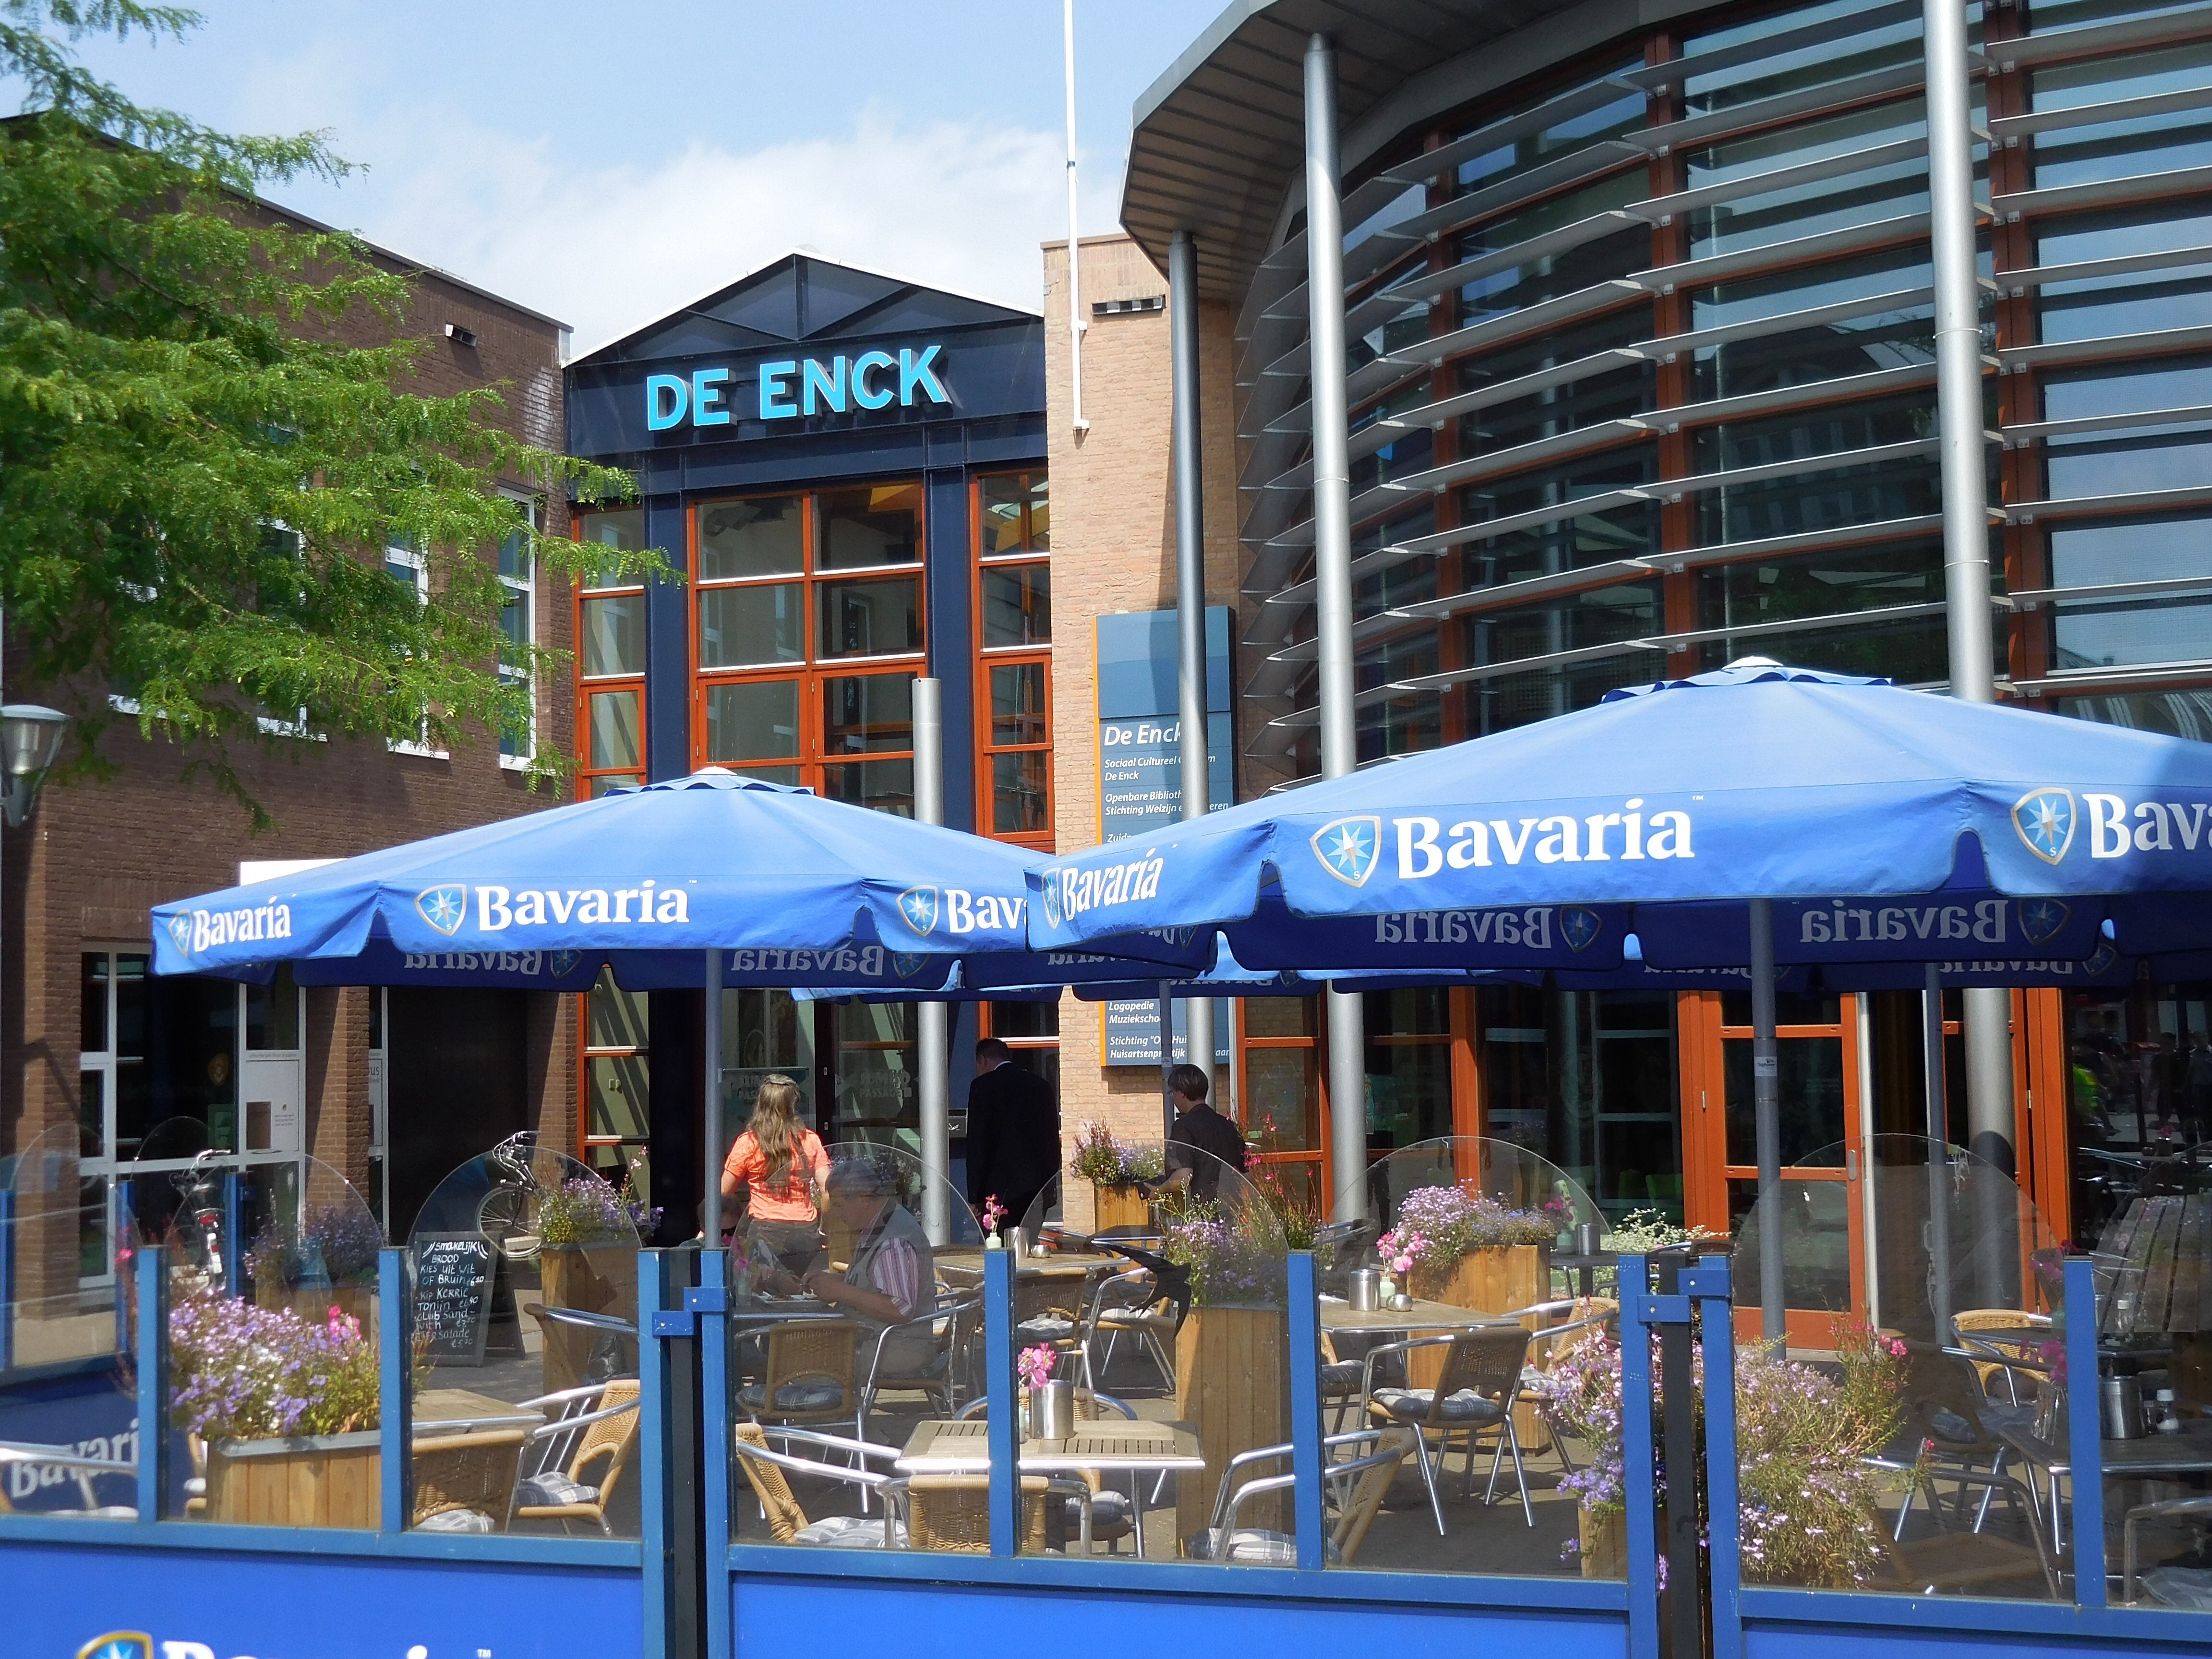
restaurant, downtown, plaza, terrace, center, outlet store, parrasol